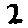
Label: 2